History of Speyer

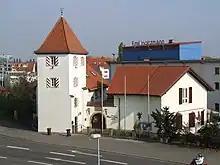
Watchtower on the road to Worms (Wormser Warte) in Speyer

It dawned on the council that negotiations, lawsuits and arbitrations wouldn't get them anywhere. As of 1419, Speyer sought military assistance which it found in count Stephan of Zweibrücken, an opponent of Bishop Raban. Already in 1410 the city had begun construction of a defensive dike around the city territory outside the walls. It consisted of a ridge with a hedge and a moat with watchtowers made of wood or stone at intervals. Speyer also set up a squad of mercenaries as core of the city defence force. These measures had actually become necessary because of increased feuding in which Speyer more often became involved. With the support of Count Stephan, in 1419, the citizens of Speyer demolished the bishop's Marientraut castle, which was under construction at the Speyerbach in Hanhofen. They used the stones to fortify their own city walls.